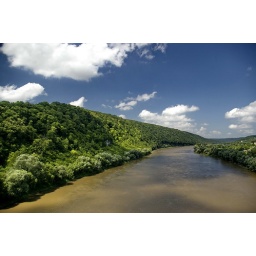
This is a view from the highway bridge over Dnister river connecting Ivano-Frankivsk and Ternopil Oblasts (Provinces), Ukraine.